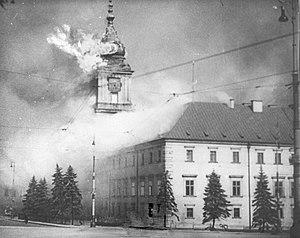
"La bataille de Varsovie pendant la Seconde Guerre mondiale oppose l'Armée ""Varsovie"" polonaise et la population civile de Varsovie aux forces allemandes ː la 3ᵉ armée et la 4ᵉ armée de la Wehrmacht et à la Luftflotte 1 et Luftflotte 4 de la Luftwaffe. L'attaque allemand débute par un grand bombardement aérien dès le premier jour de la guerre, le 1ᵉʳ septembre 1939. La capitale polonaise est bombardée comme soixante quatre autres villes polonaises. L’agresseur ne vise pas que les infrastructures stratégiques militaires, mais il s’attaque aussi aux habitations.